Landsberger Straße

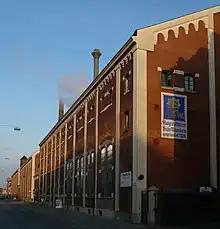
Augustiner-Bräu on Landsberger Strasse

The road, with a length of about 6.6 km, leads south into the extension of the Bayerstraße, parallel to the railway lines of the Munich-Hauptbahnhof-Munich-Pasing-Augsburg tracks from the confluence of the Martin-Greif-Straße, through the Munich urban districts of Schwanthalerhöhe (Westend), Laim and Pasing until the Pasinger Marienplatz. At its eastern end, the road crosses the small ridge of the Theresienhöhe / Maßmannbergl, a runoff from the western high bay of the Isar Valley. The roads continuation to the west is the Bodenseestraße. From its junction with the "Mittlerer Ring" at the Trappentreustraße / Donnersbergerbrücke, it forms a section of the "Bundesstraße 2" to the west. At the height of the Laim S-Bahn station, the Wotanstraße coming from the north through the Laimer underpass and the south coming Fürstenrieder Straße (both parts of the so-called outer ring) cross. In the center of Pasing, however, the B2 is routed further north through the "Nordumgehung Pasing" on to the Josef-Felder-Straße. The tram runs on the Landsberger Straße from the eastern end of the street to Elsenheimerstraße and then from the street "Am Knie" to the center of Pasinger.